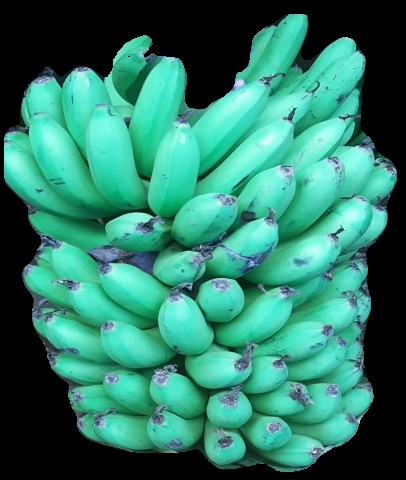
Variety: pachbale
Grade: grade1